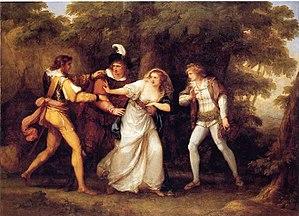
Cette page fournit une liste chronologique de peintures d'Angelica Kauffmann.